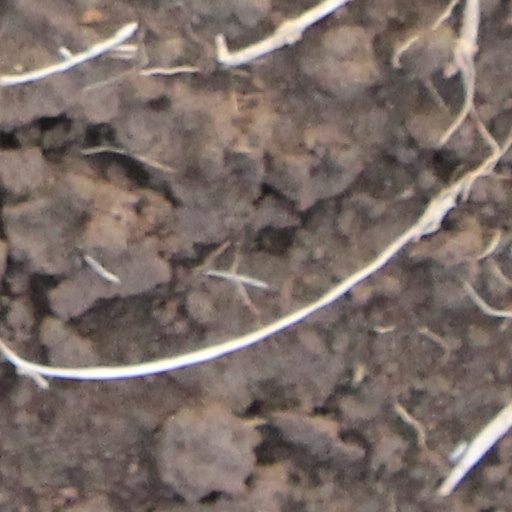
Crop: wheat